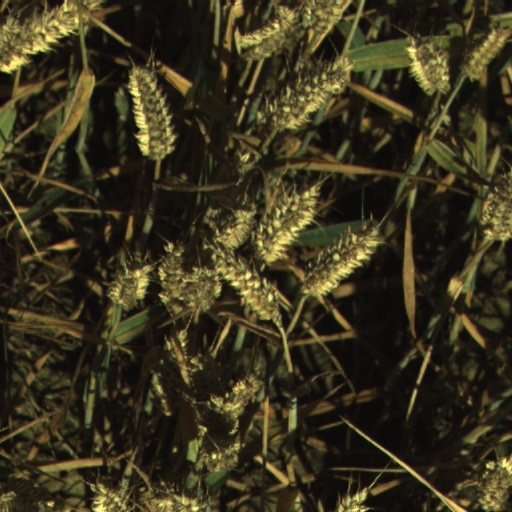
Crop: wheat